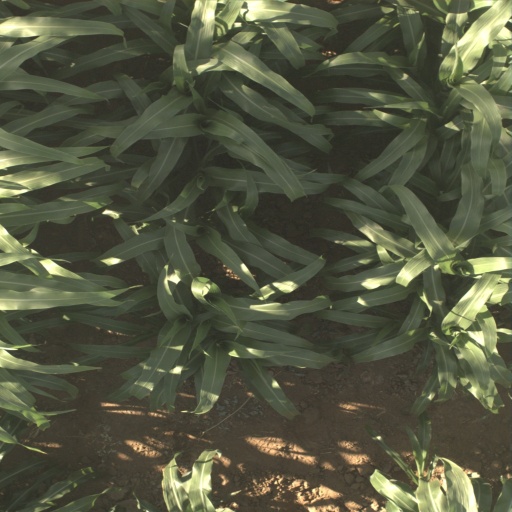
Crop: sorghum